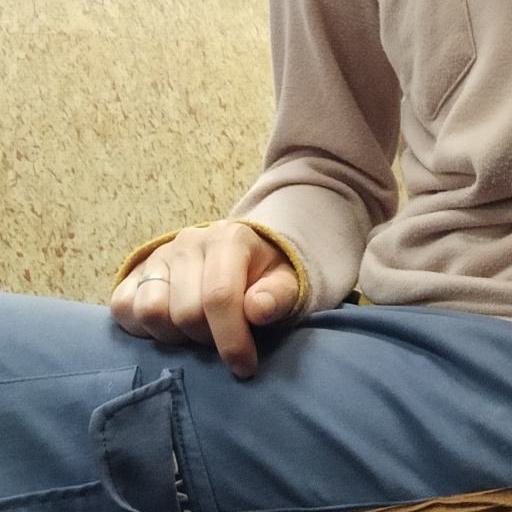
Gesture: no_gesture